Hasselbacken

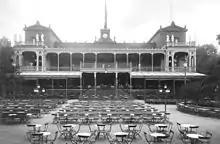
Hasselbacken around 1900.

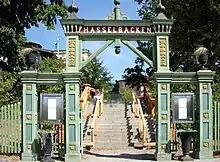
The gate at Djurgårdsvägen in 2011.

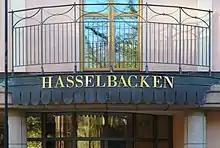
Hasselbacken's entrance from Hazeliusbacken.

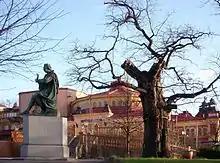
The Bellman statue and the Bellman oak in 2011.

The site was first mentioned in 1748. The beer and waffle store "Dunderhyttan" was located at the site of the restaurant at the time. "Hasselbackskrogen" was first mentioned in the 1760s. The first restaurant was a red cabin located at the site of the current restaurant, which got its name from the hazel plants growing at the site. In 1836 the restaurant was changed into the summer villa "Ludvigsro" of wholesale merchant G. Michaelson.